Irish Naval Service

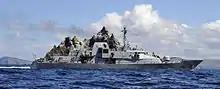
LÉ "Róisín" cruising off the Skellig Islands in 2013

Since independence, Ireland's territorial waters were limited to .